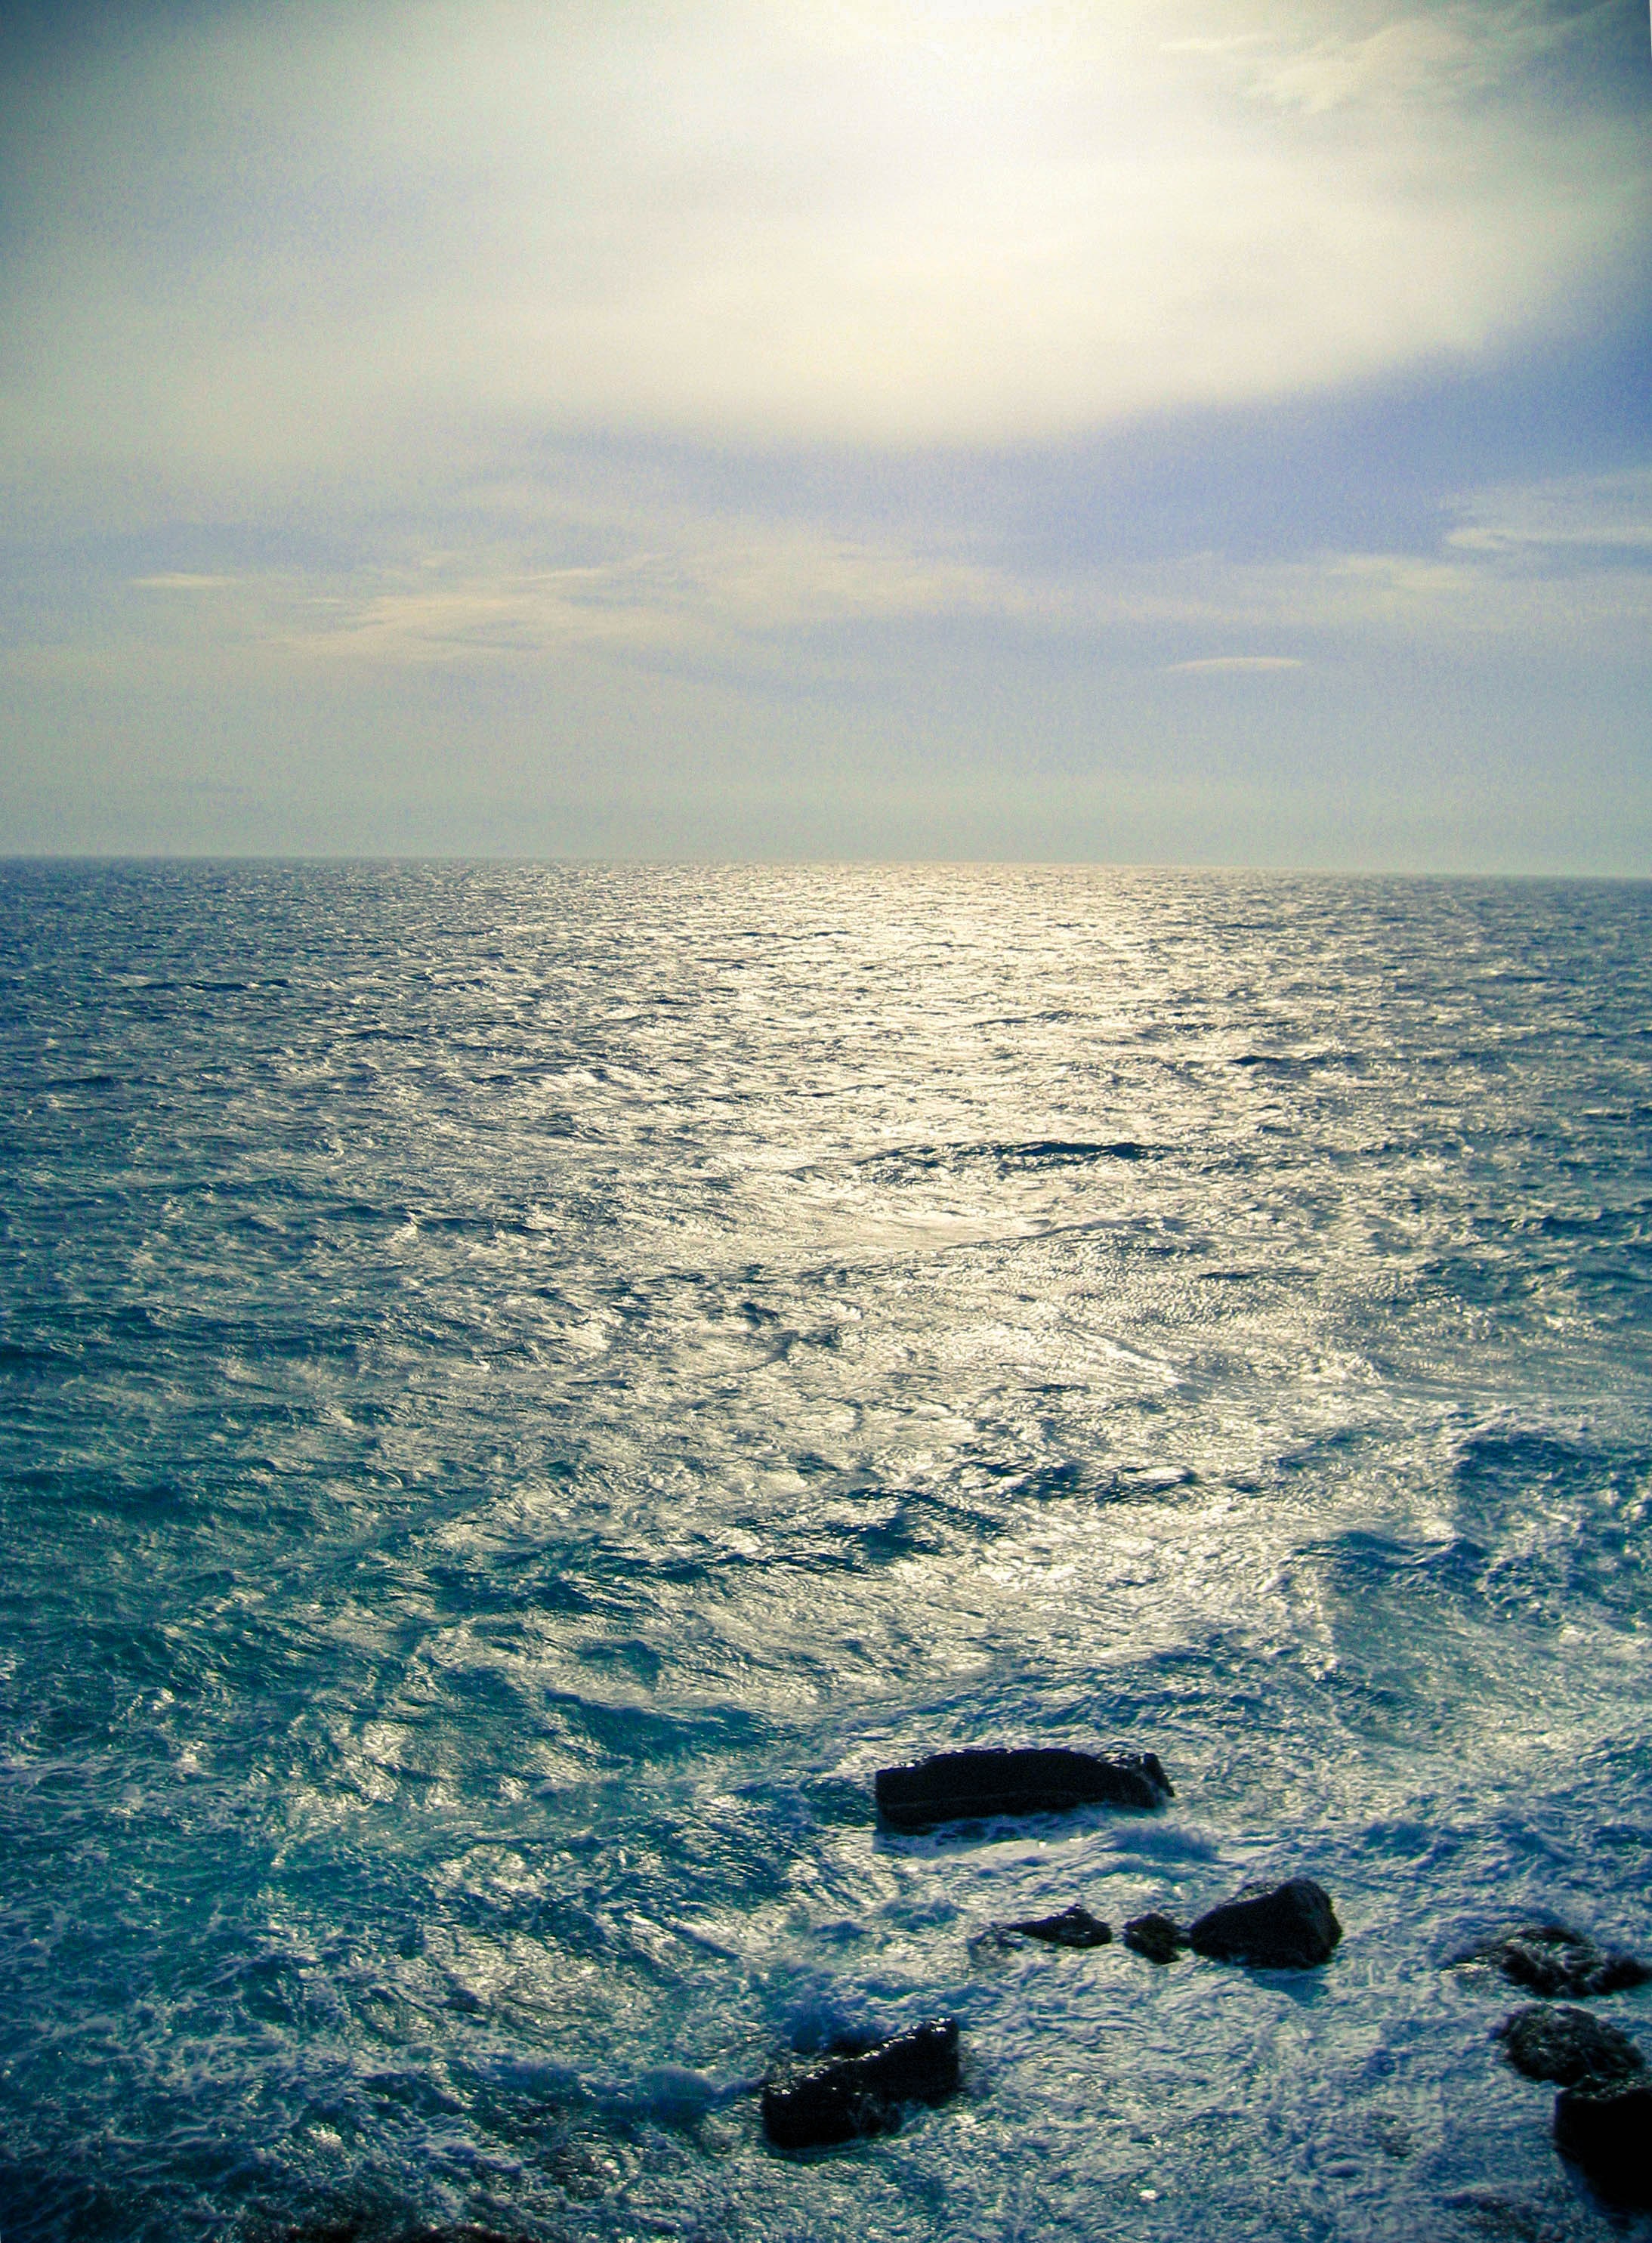
landscape, sea, coast, water, ocean, horizon, light, cloud, sky, sunset, sunlight, shore, wave, travel, seaside, reflection, vehicle, blue, body of water, marine, wind wave